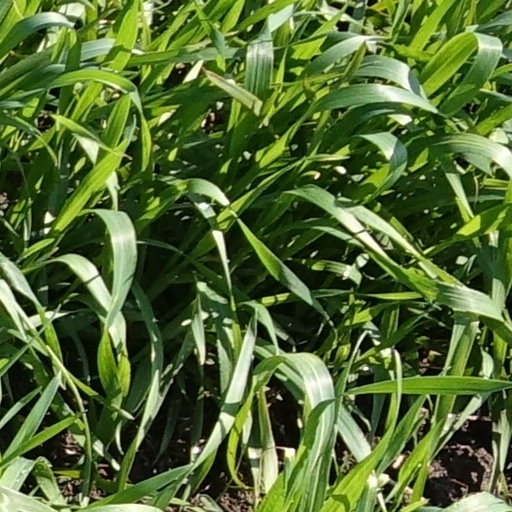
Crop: wheat